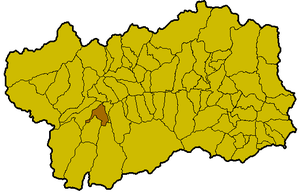
Introd est une commune italienne de la Vallée d'Aoste.